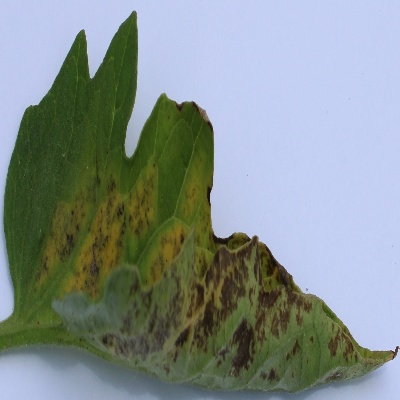
Crop: Tomato
Condition: leaf blight